Palace of Vélaz de Medrano

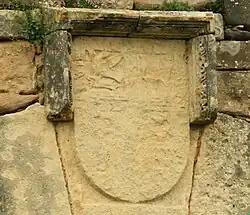
Coat of Arms of the noble Vélaz de Medrano family above their palace doorway: Goshawk on the hand of the progenitor (1st quarter) carved in stone.

It is noted that this coat of arms was situated above the door of the old Palace of Vélaz de Medrano, near Estella. Others from the palace of Medrano depicted a gules field with a silver trefoil cross. The border featured the Ave Maria motto.